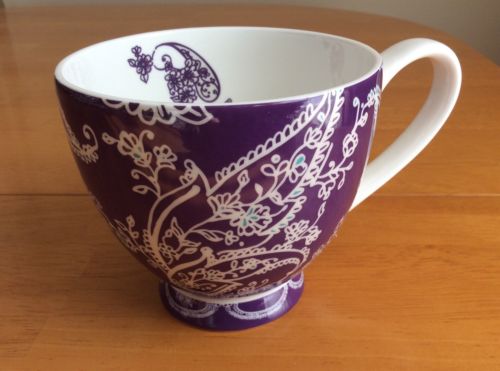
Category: mug